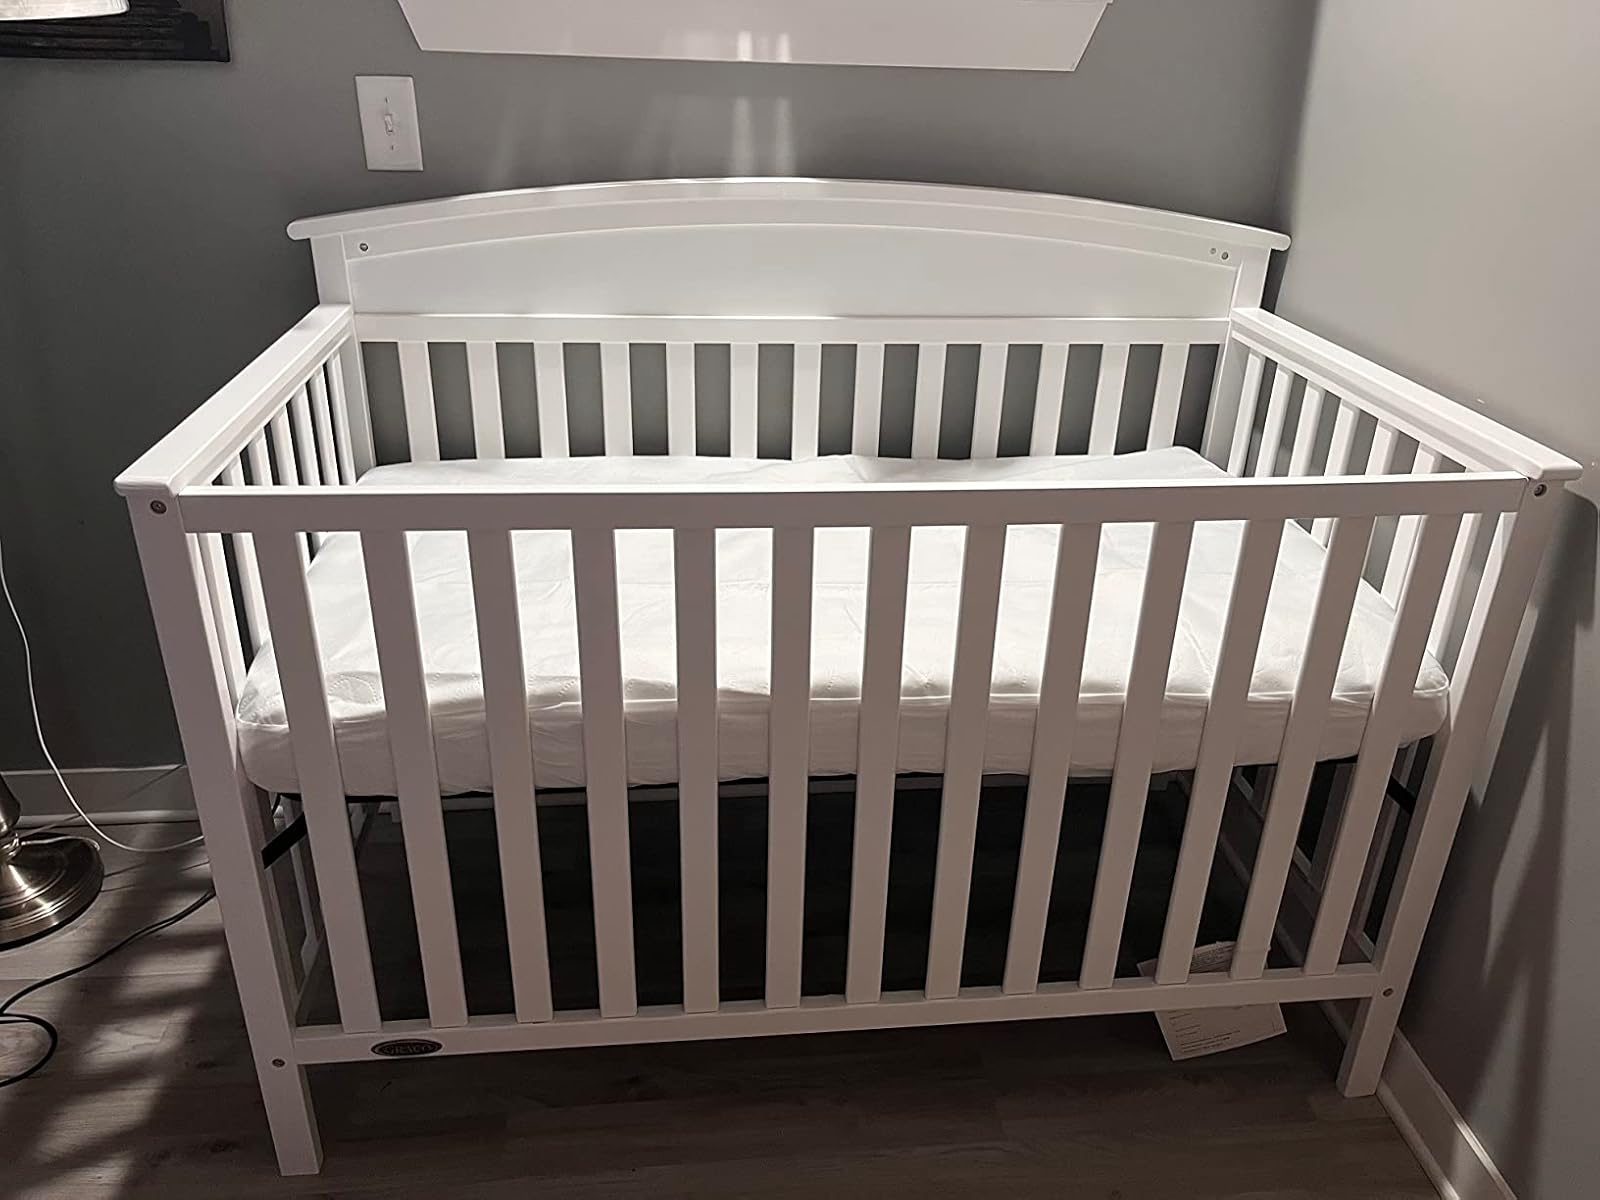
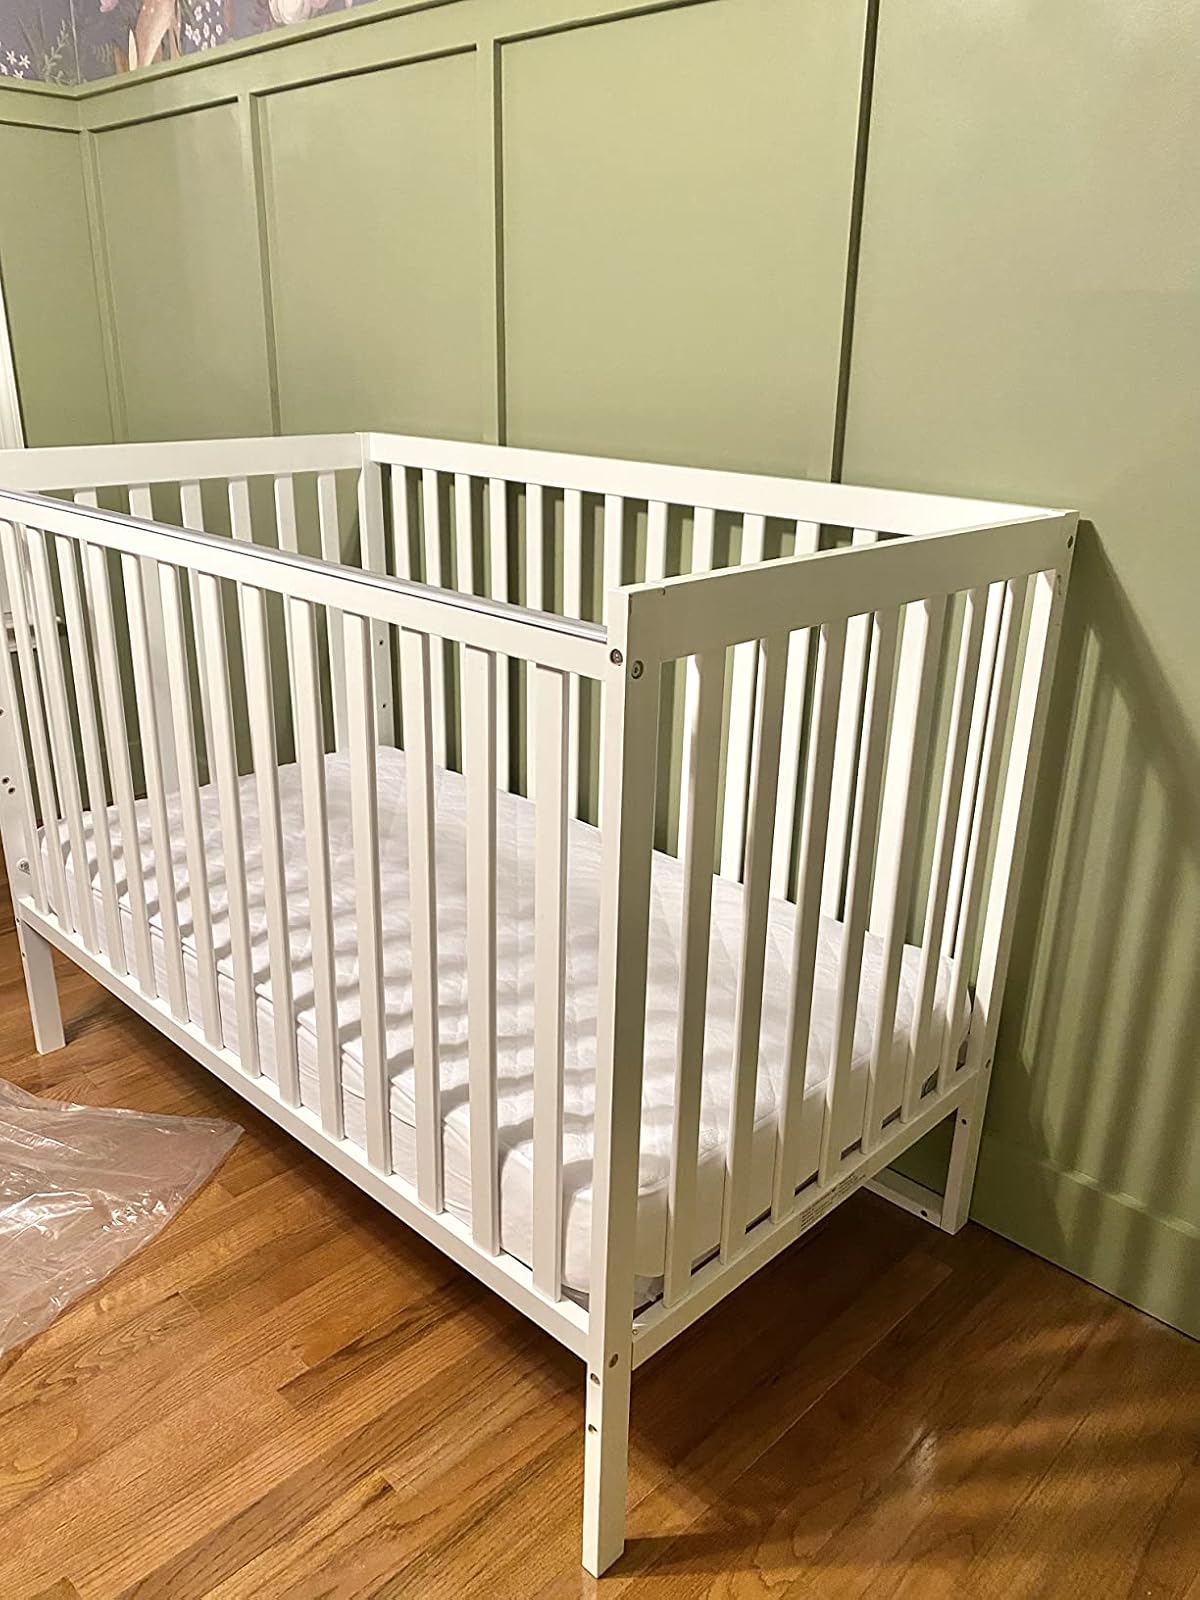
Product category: products_crib
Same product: no